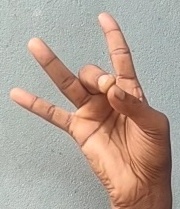
ASL sign: 8